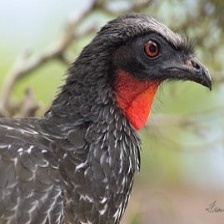
Species: BAND TAILED GUAN
Scientific name: PENELOPE ARGYROTIS